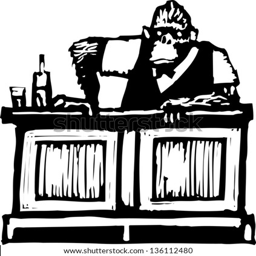
black and white vector illustration of a monkey as a bartender